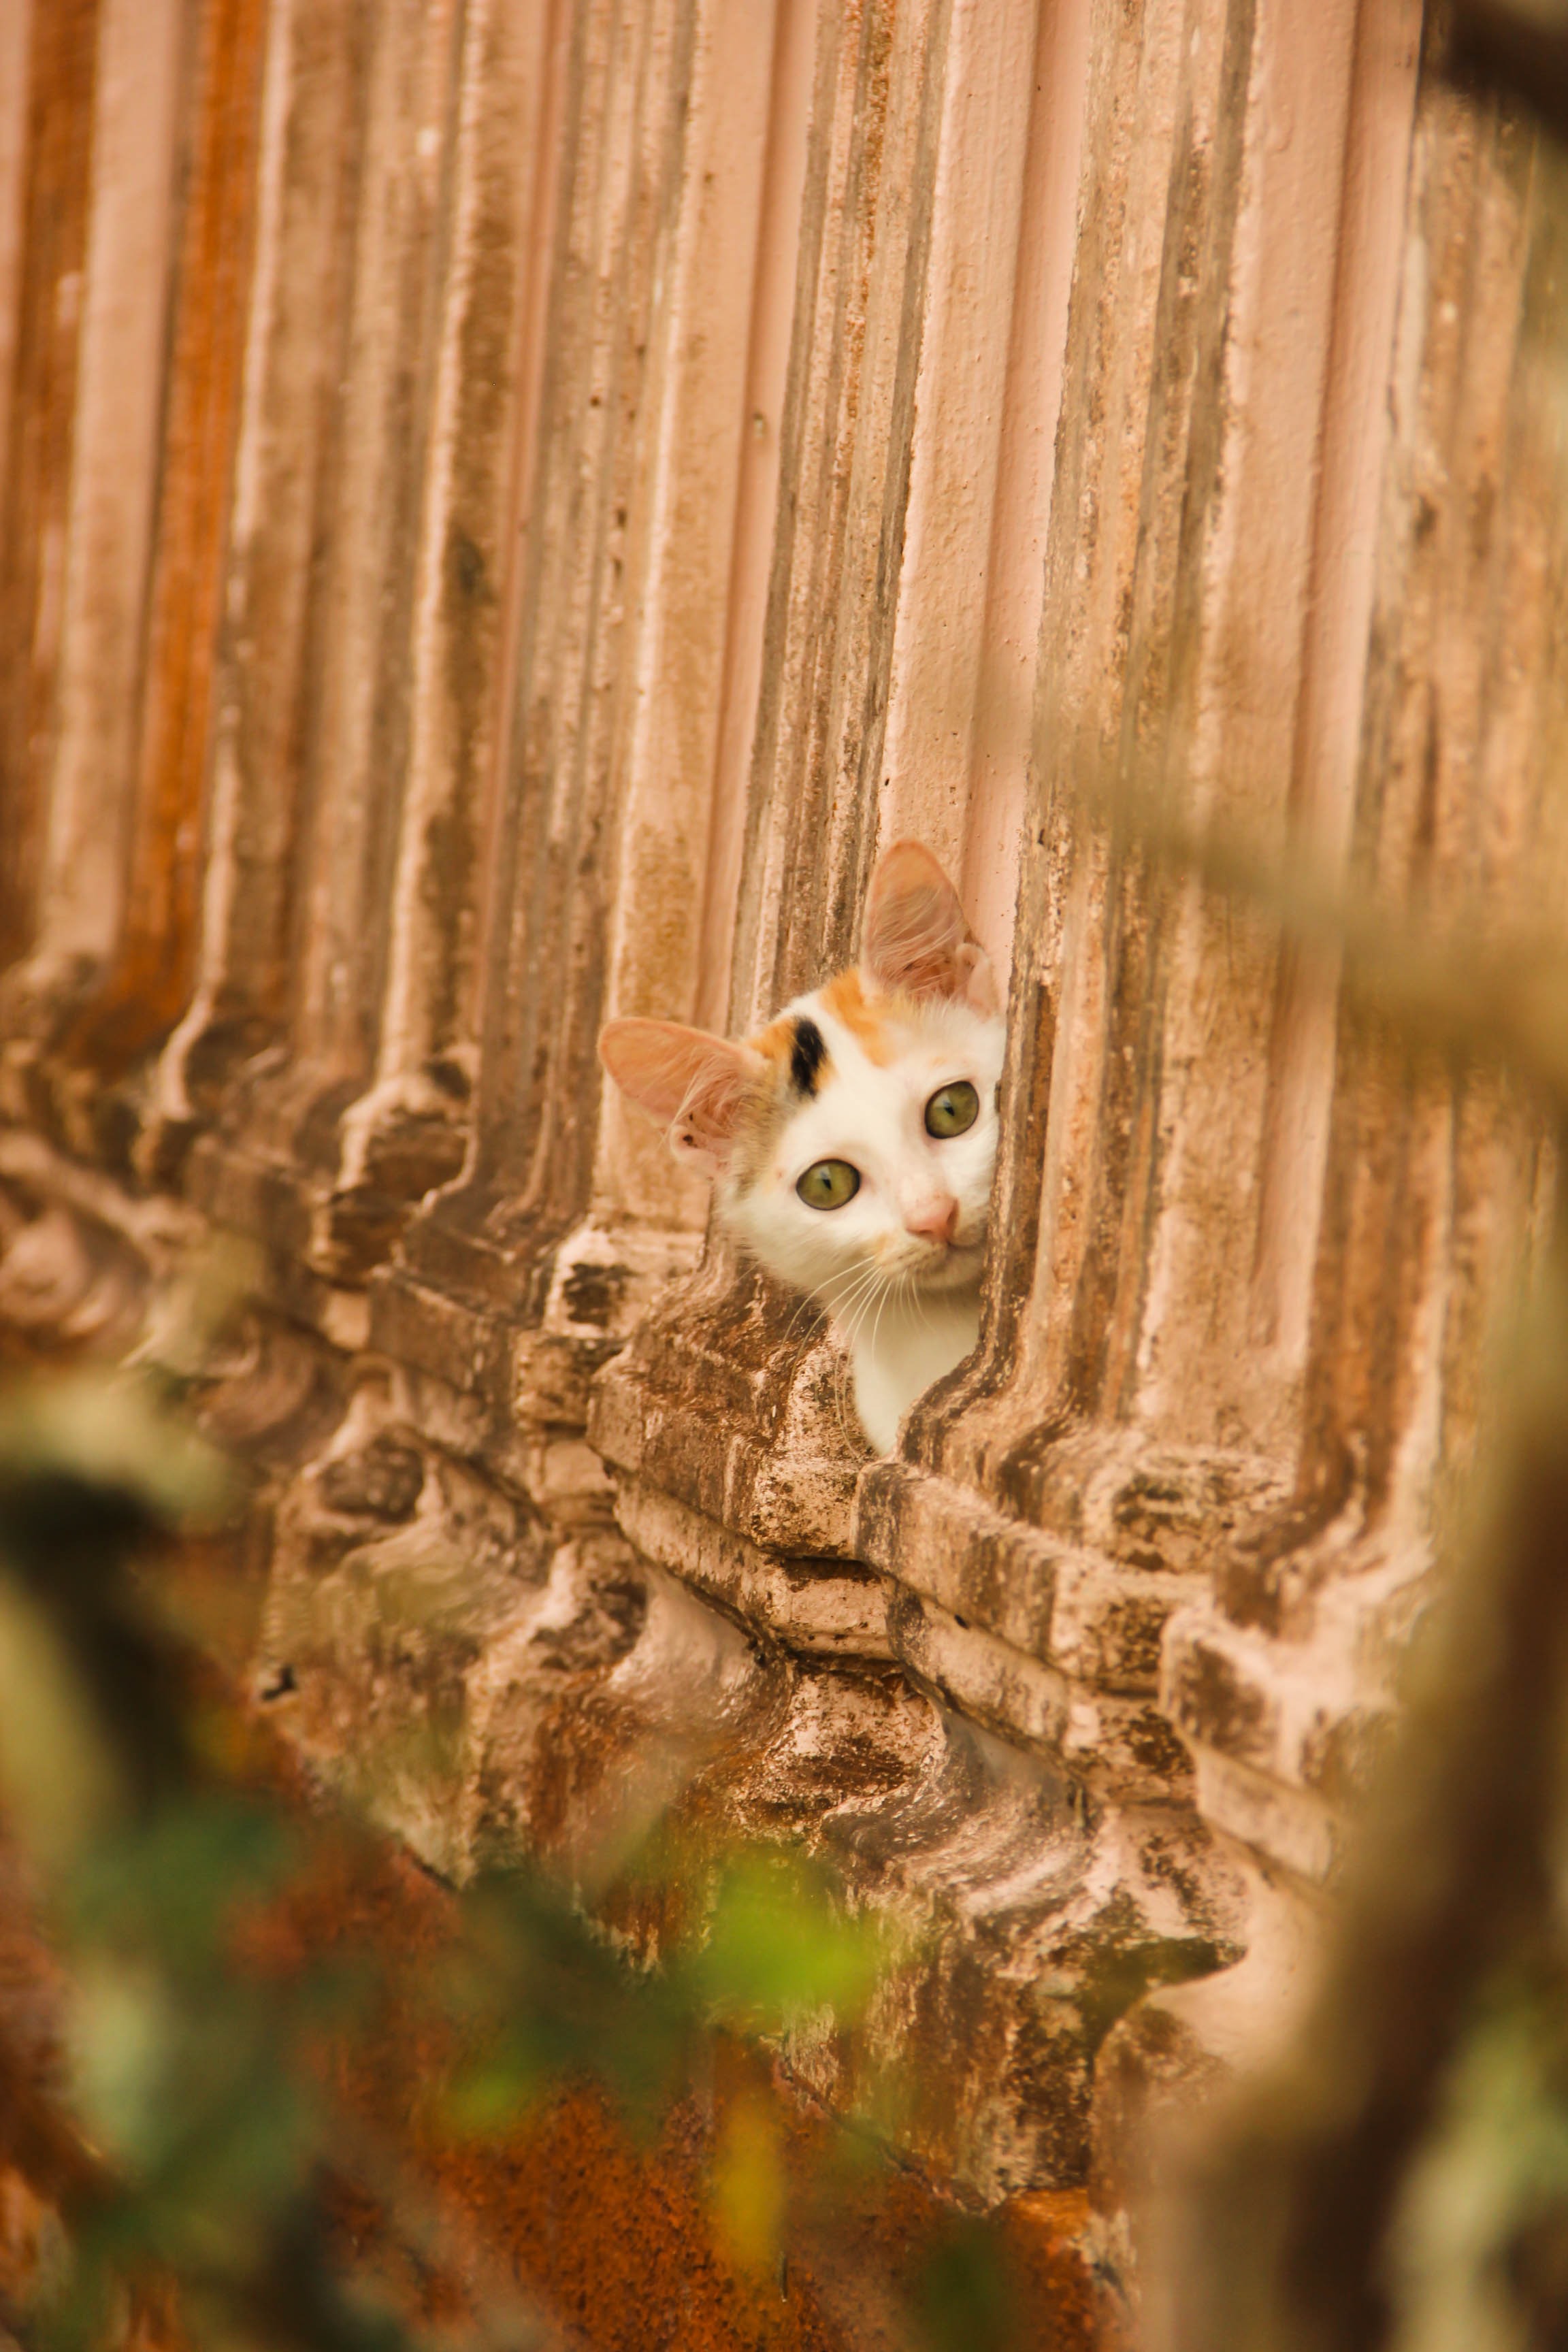
nature, branch, animal, wildlife, pet, fur, kitten, cat, autumn, feline, tabby, mammal, squirrel, fauna, friend, close up, whiskers, kitty, vertebrate, chipmunk, creature, domestic, stare, curious, breed, peek, veterinarian, household, macro photography, meow, interested, purr, pussy cat